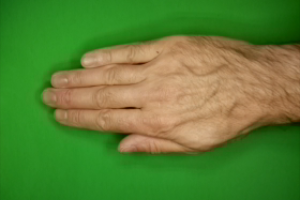
Label: paper